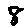
Label: 8